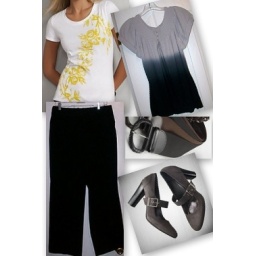
The hint of yellow flowers showing from underneath the cardigan's gray and black tones will be a fun flash.